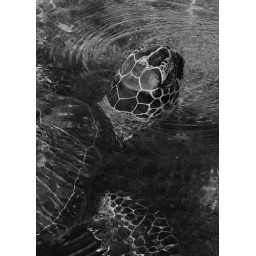
Sea turtle at the beach in Kona, Hawaii.  These guys are so cool....